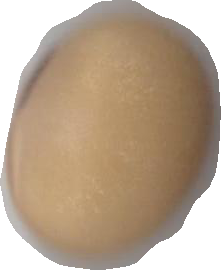
Variety: Anjasmoro